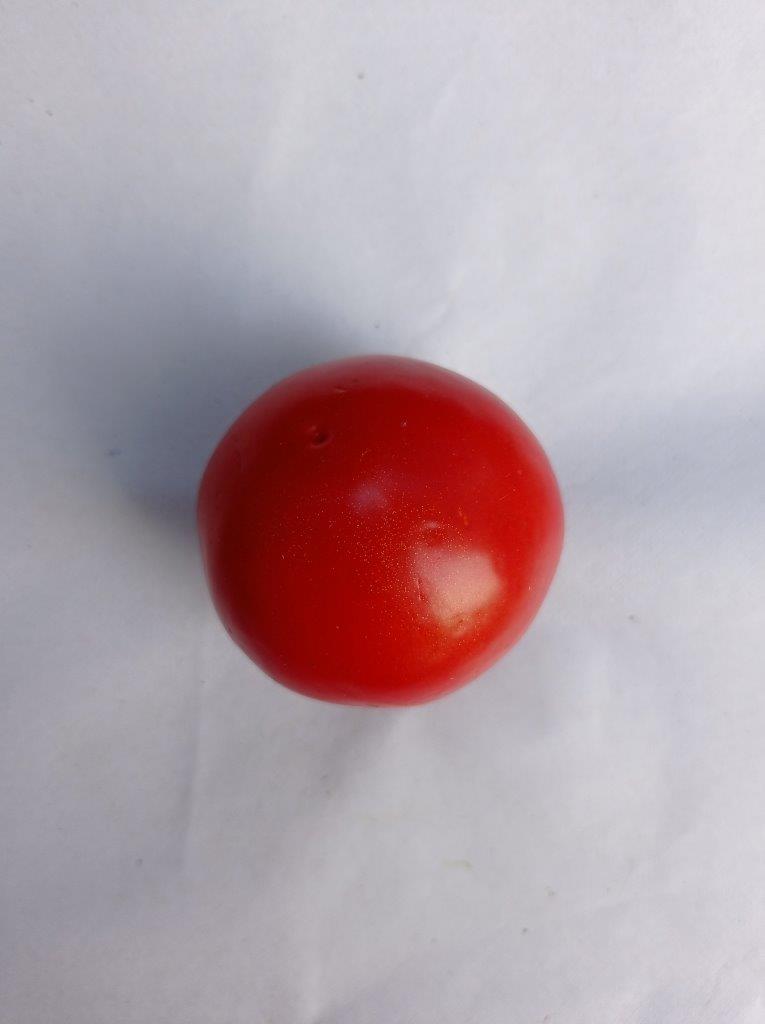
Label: Fresh